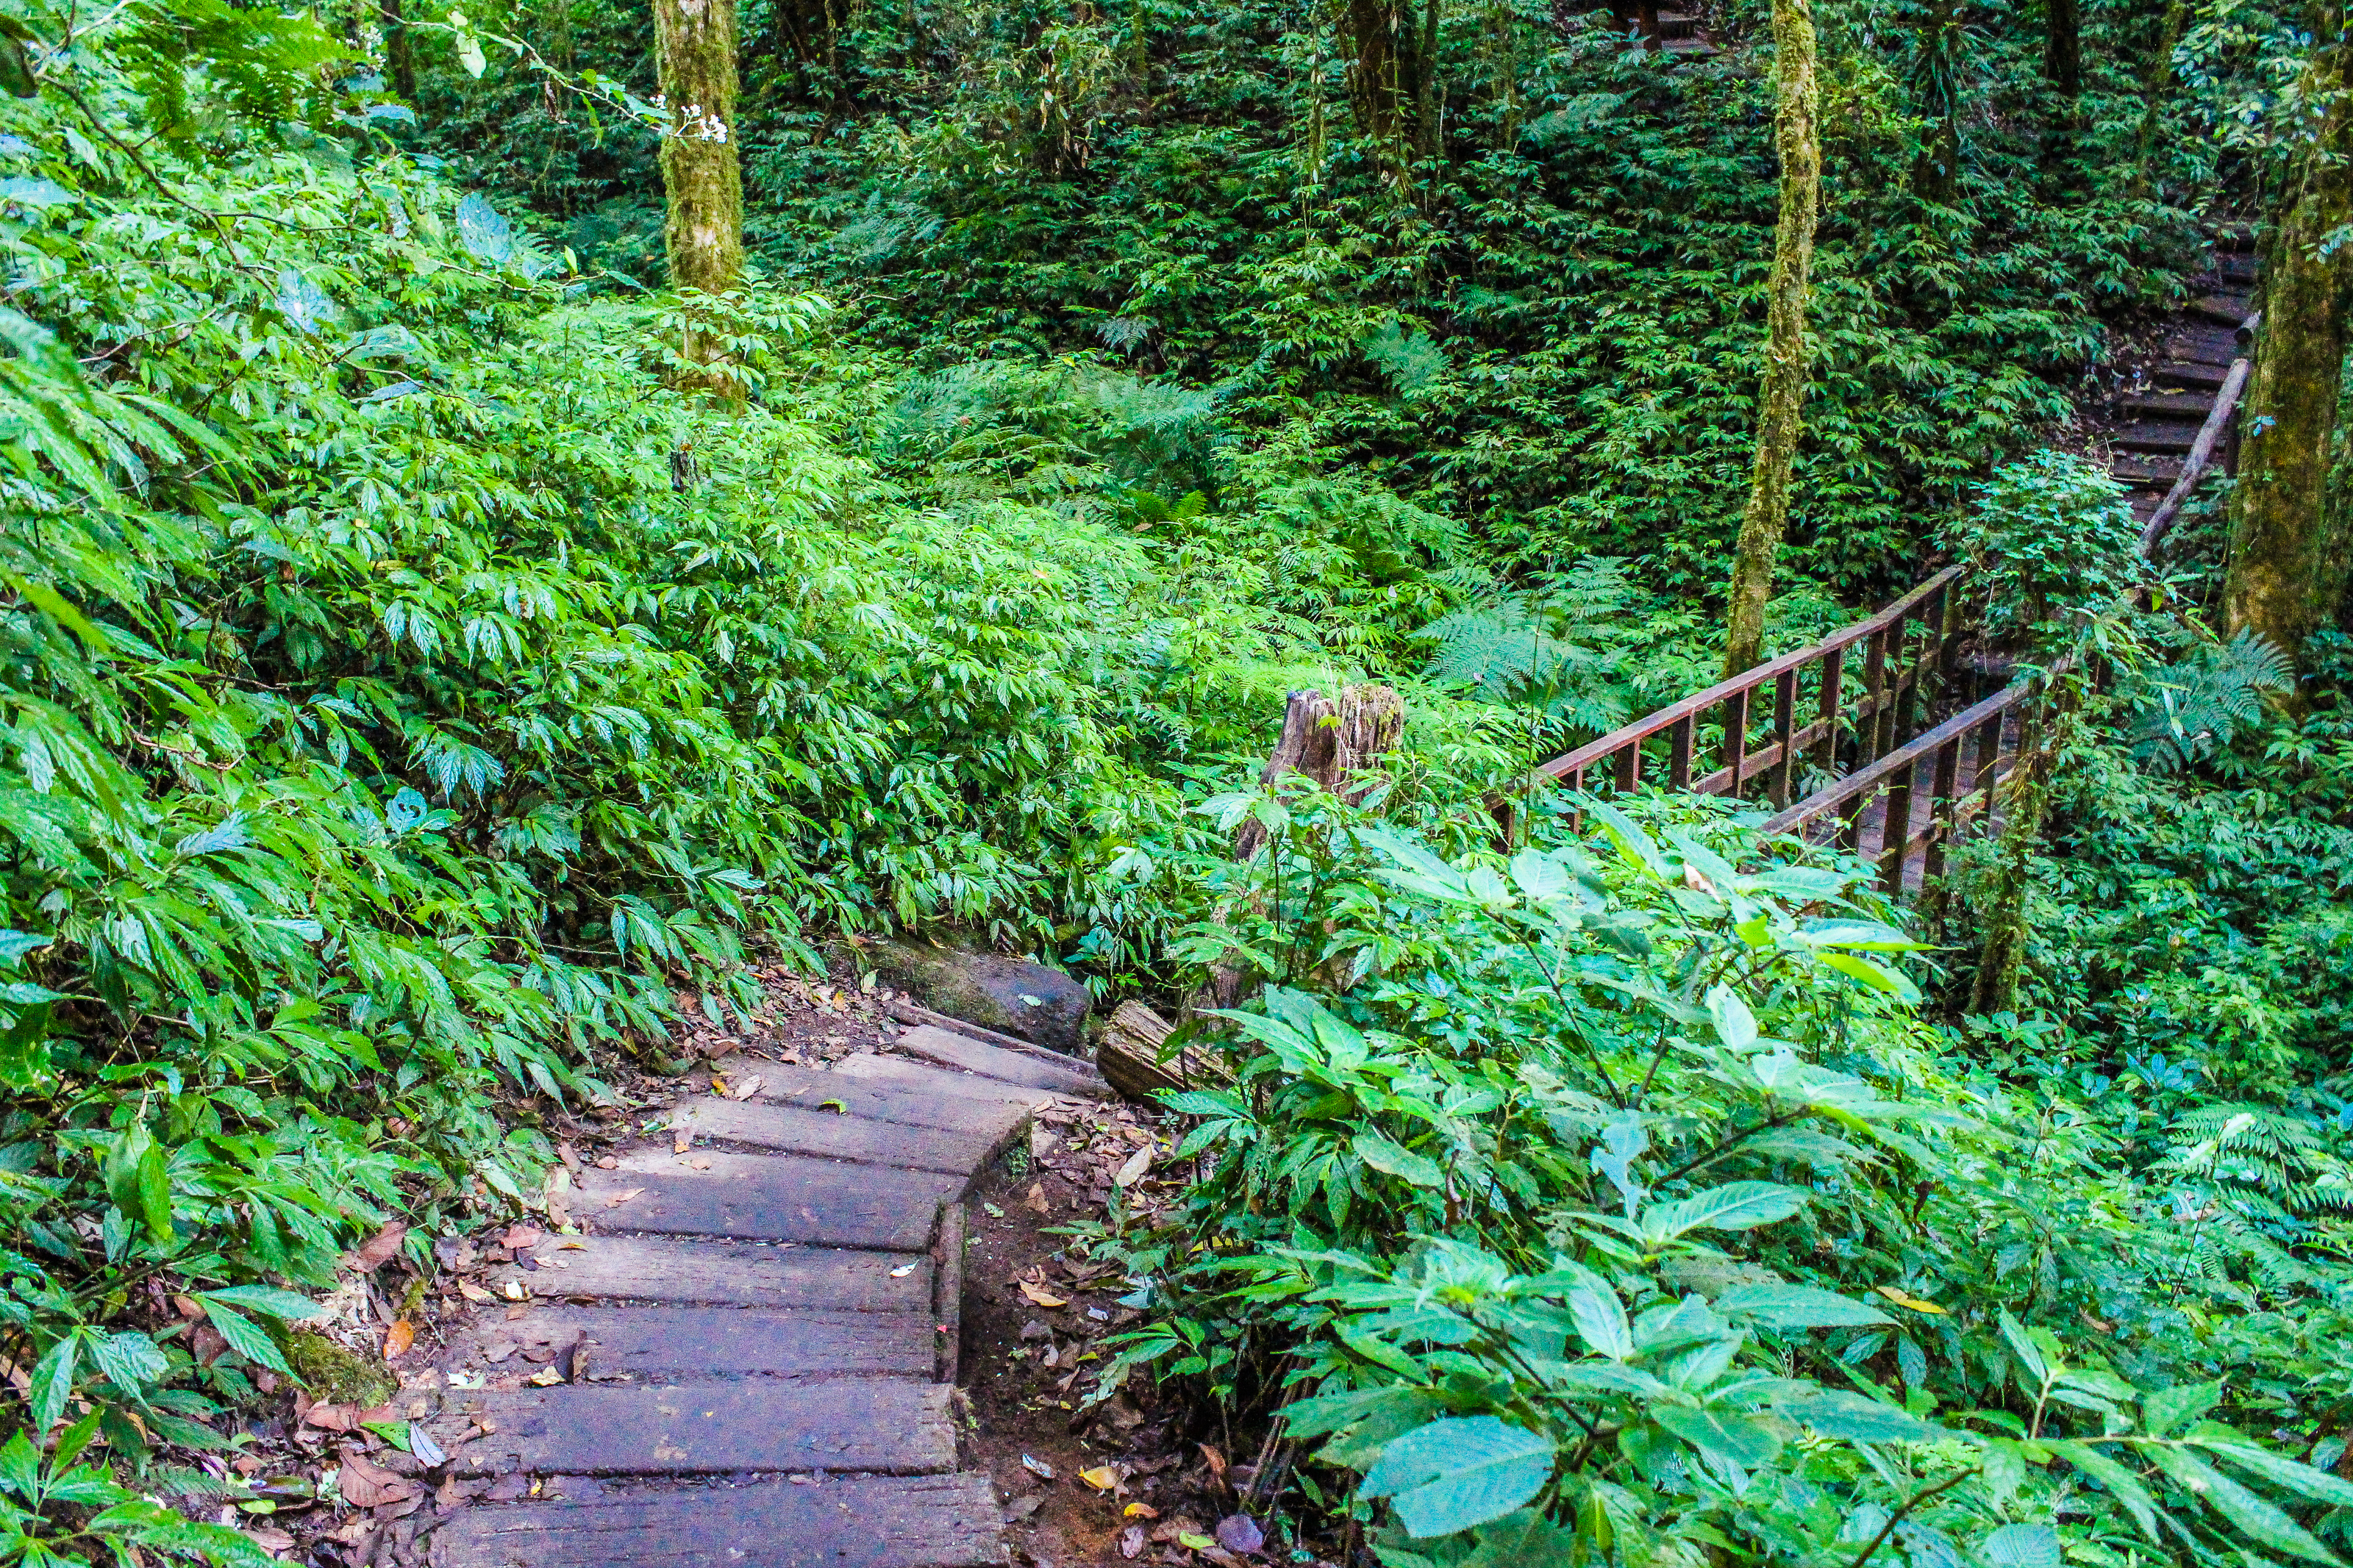
nature, park, forest, green, tree, wood, leaf, plant, thailand, chiangmai, landscape, natural, national, tropical, wild, inthanon, outdoor, rainforest, beautiful, environment, rain, evergreen, scenery, asia, travel, moss, sunshine, tourism, background, jungle, vegetation, nature reserve, natural environment, trail, valdivian temperate rain forest, natural landscape, walkway, old growth forest, biome, wilderness, botany, vascular plant, woodland, groundcover, state park, ecoregion, path, grass, tropical and subtropical coniferous forests, temperate broadleaf and mixed forest, riparian forest, fern, national park, shrub, plant community, ostrich fern, watercourse, ferns and horsetails, boardwalk, thoroughfare, wildlife, Northern hardwood forest, nonbuilding structure